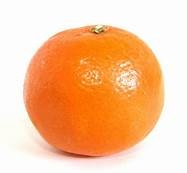
Label: mandarine